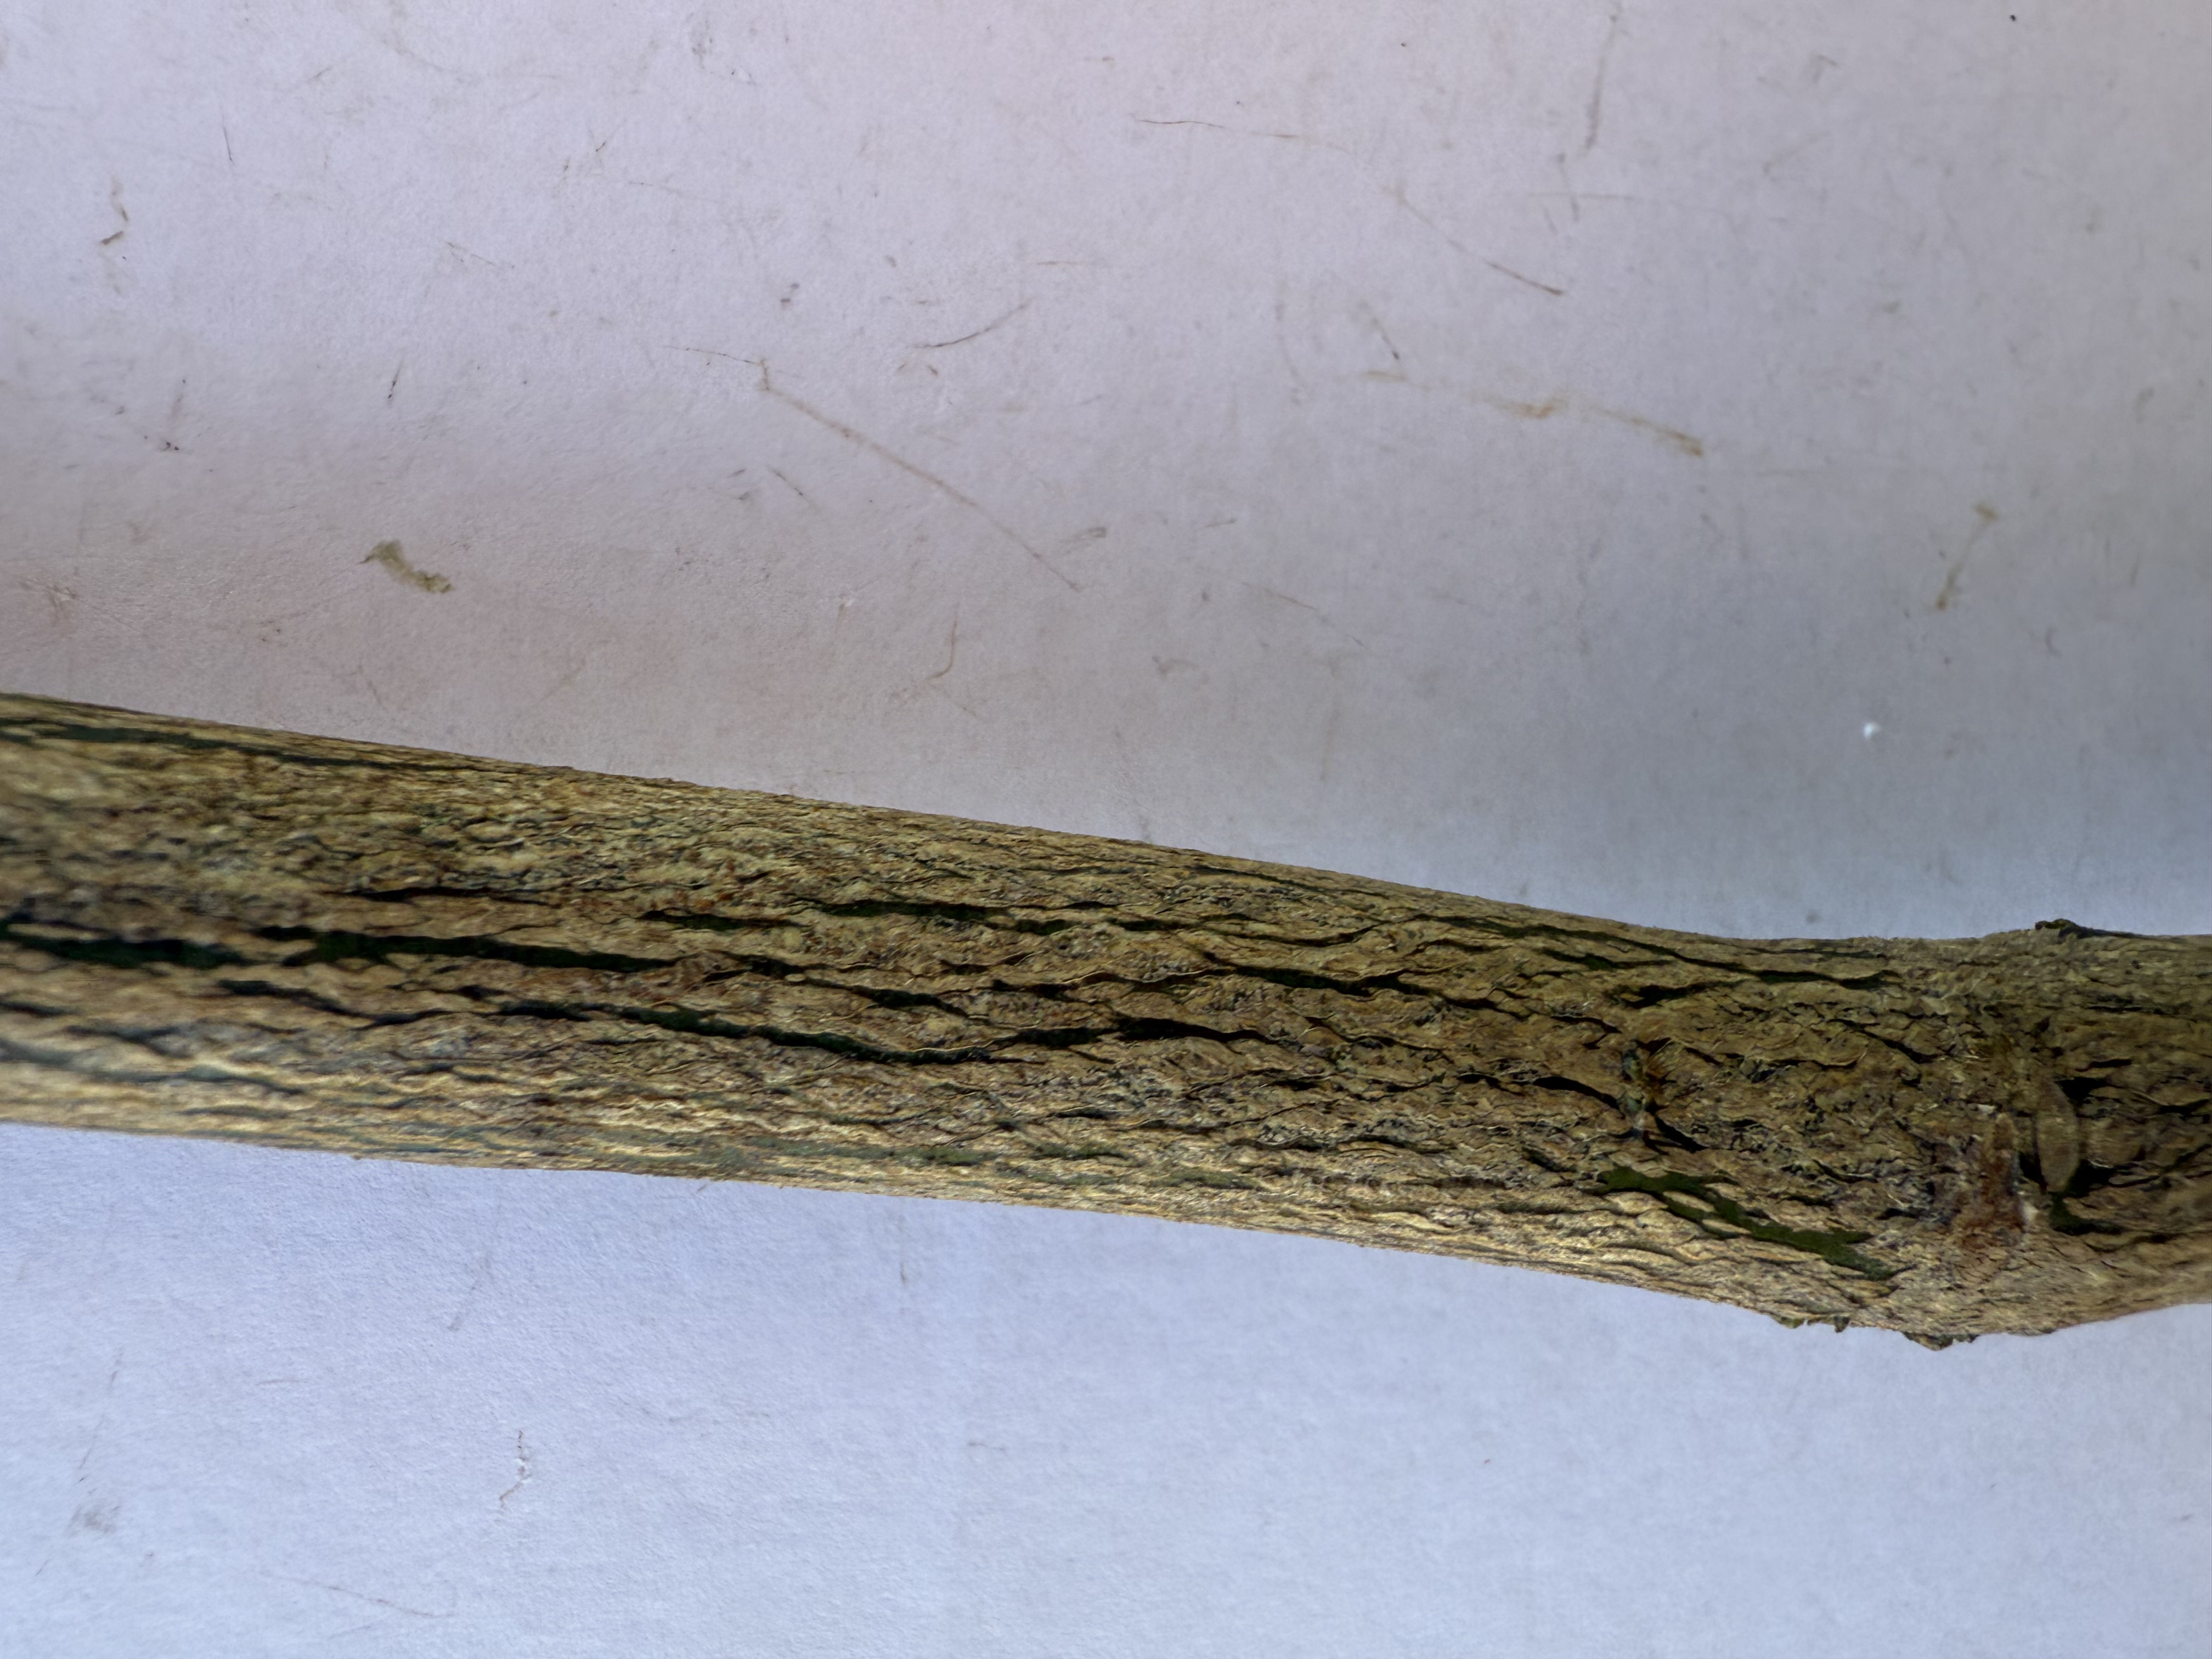
Variety: Orange